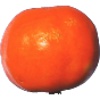
Label: clementine